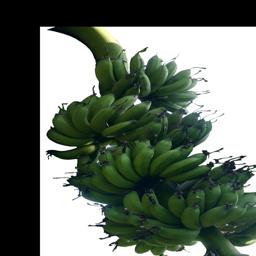
Label: MALBHOG FRUIT